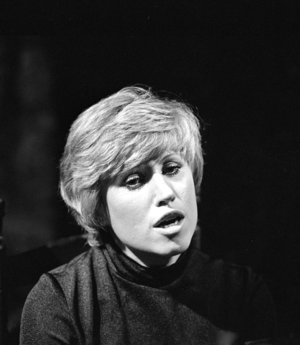
Jenny Arean, née Joanna Jenneke Josepha Klarenbeek le 4 octobre 1942 à Lisse, est une actrice et chanteuse néerlandaise.